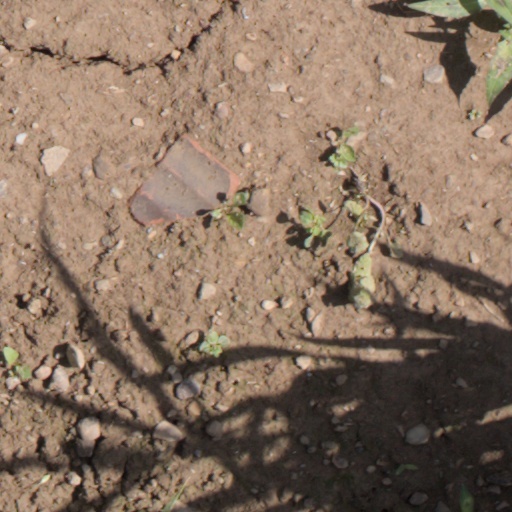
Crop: wheat